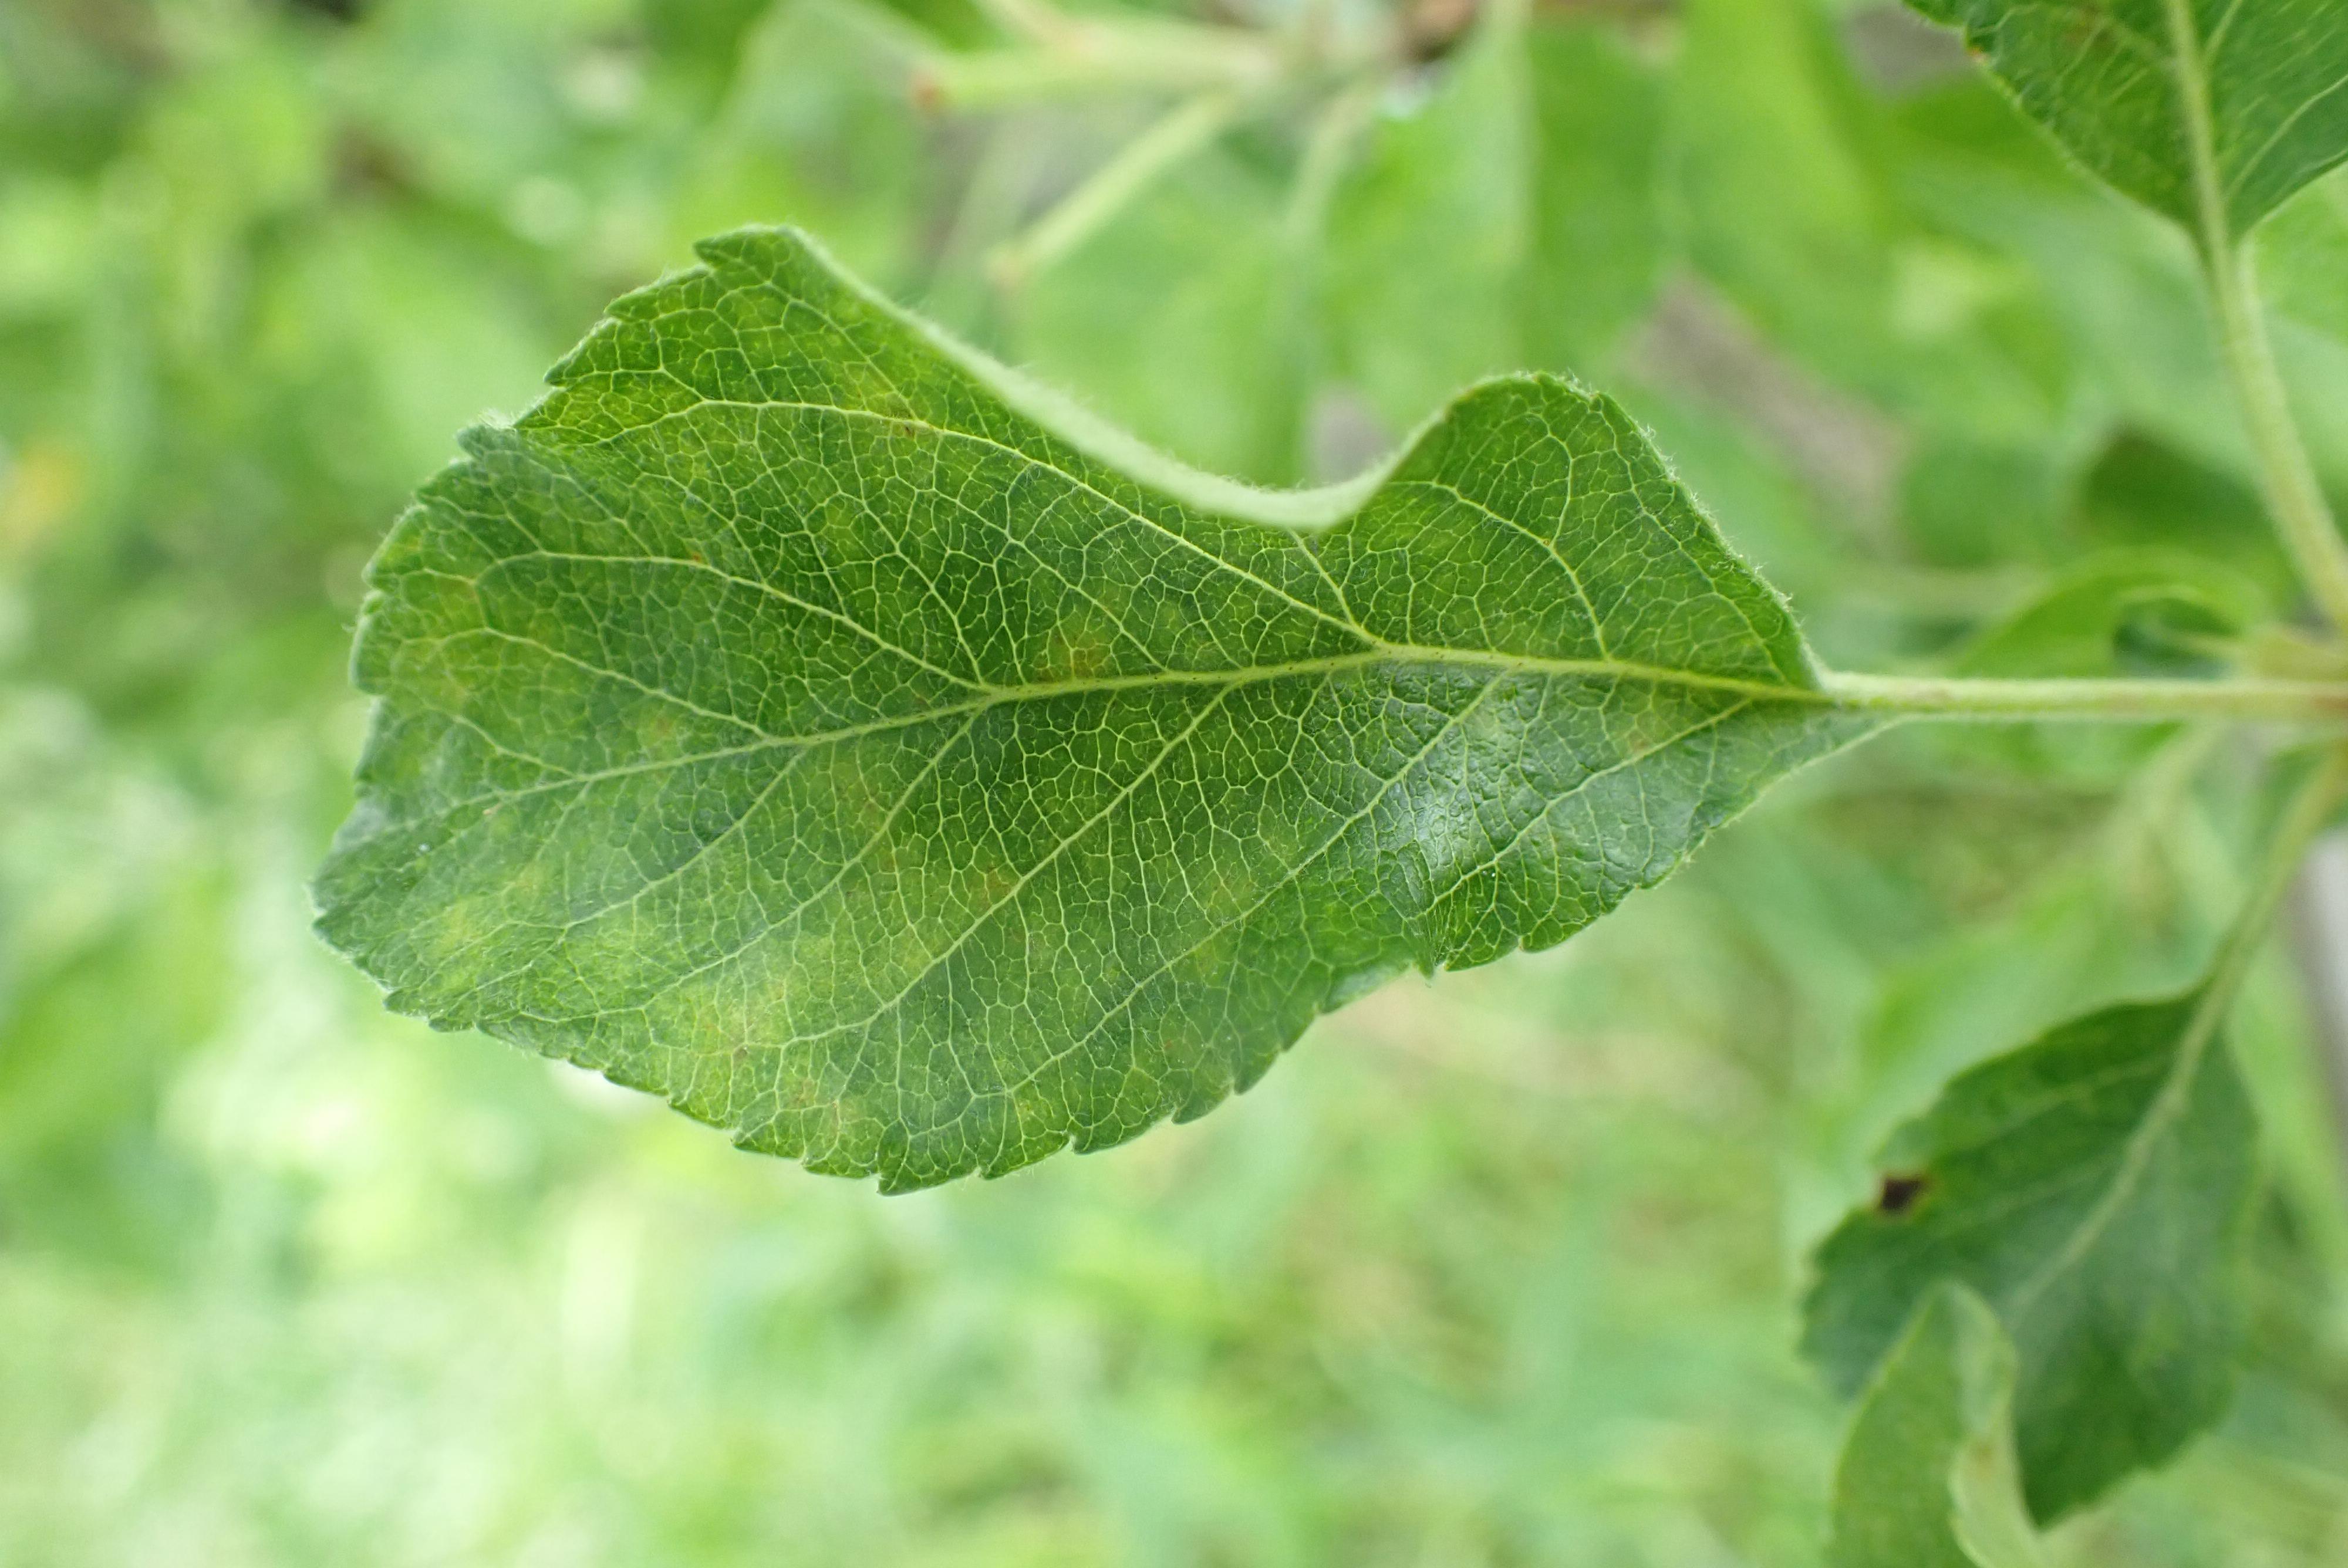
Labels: scab